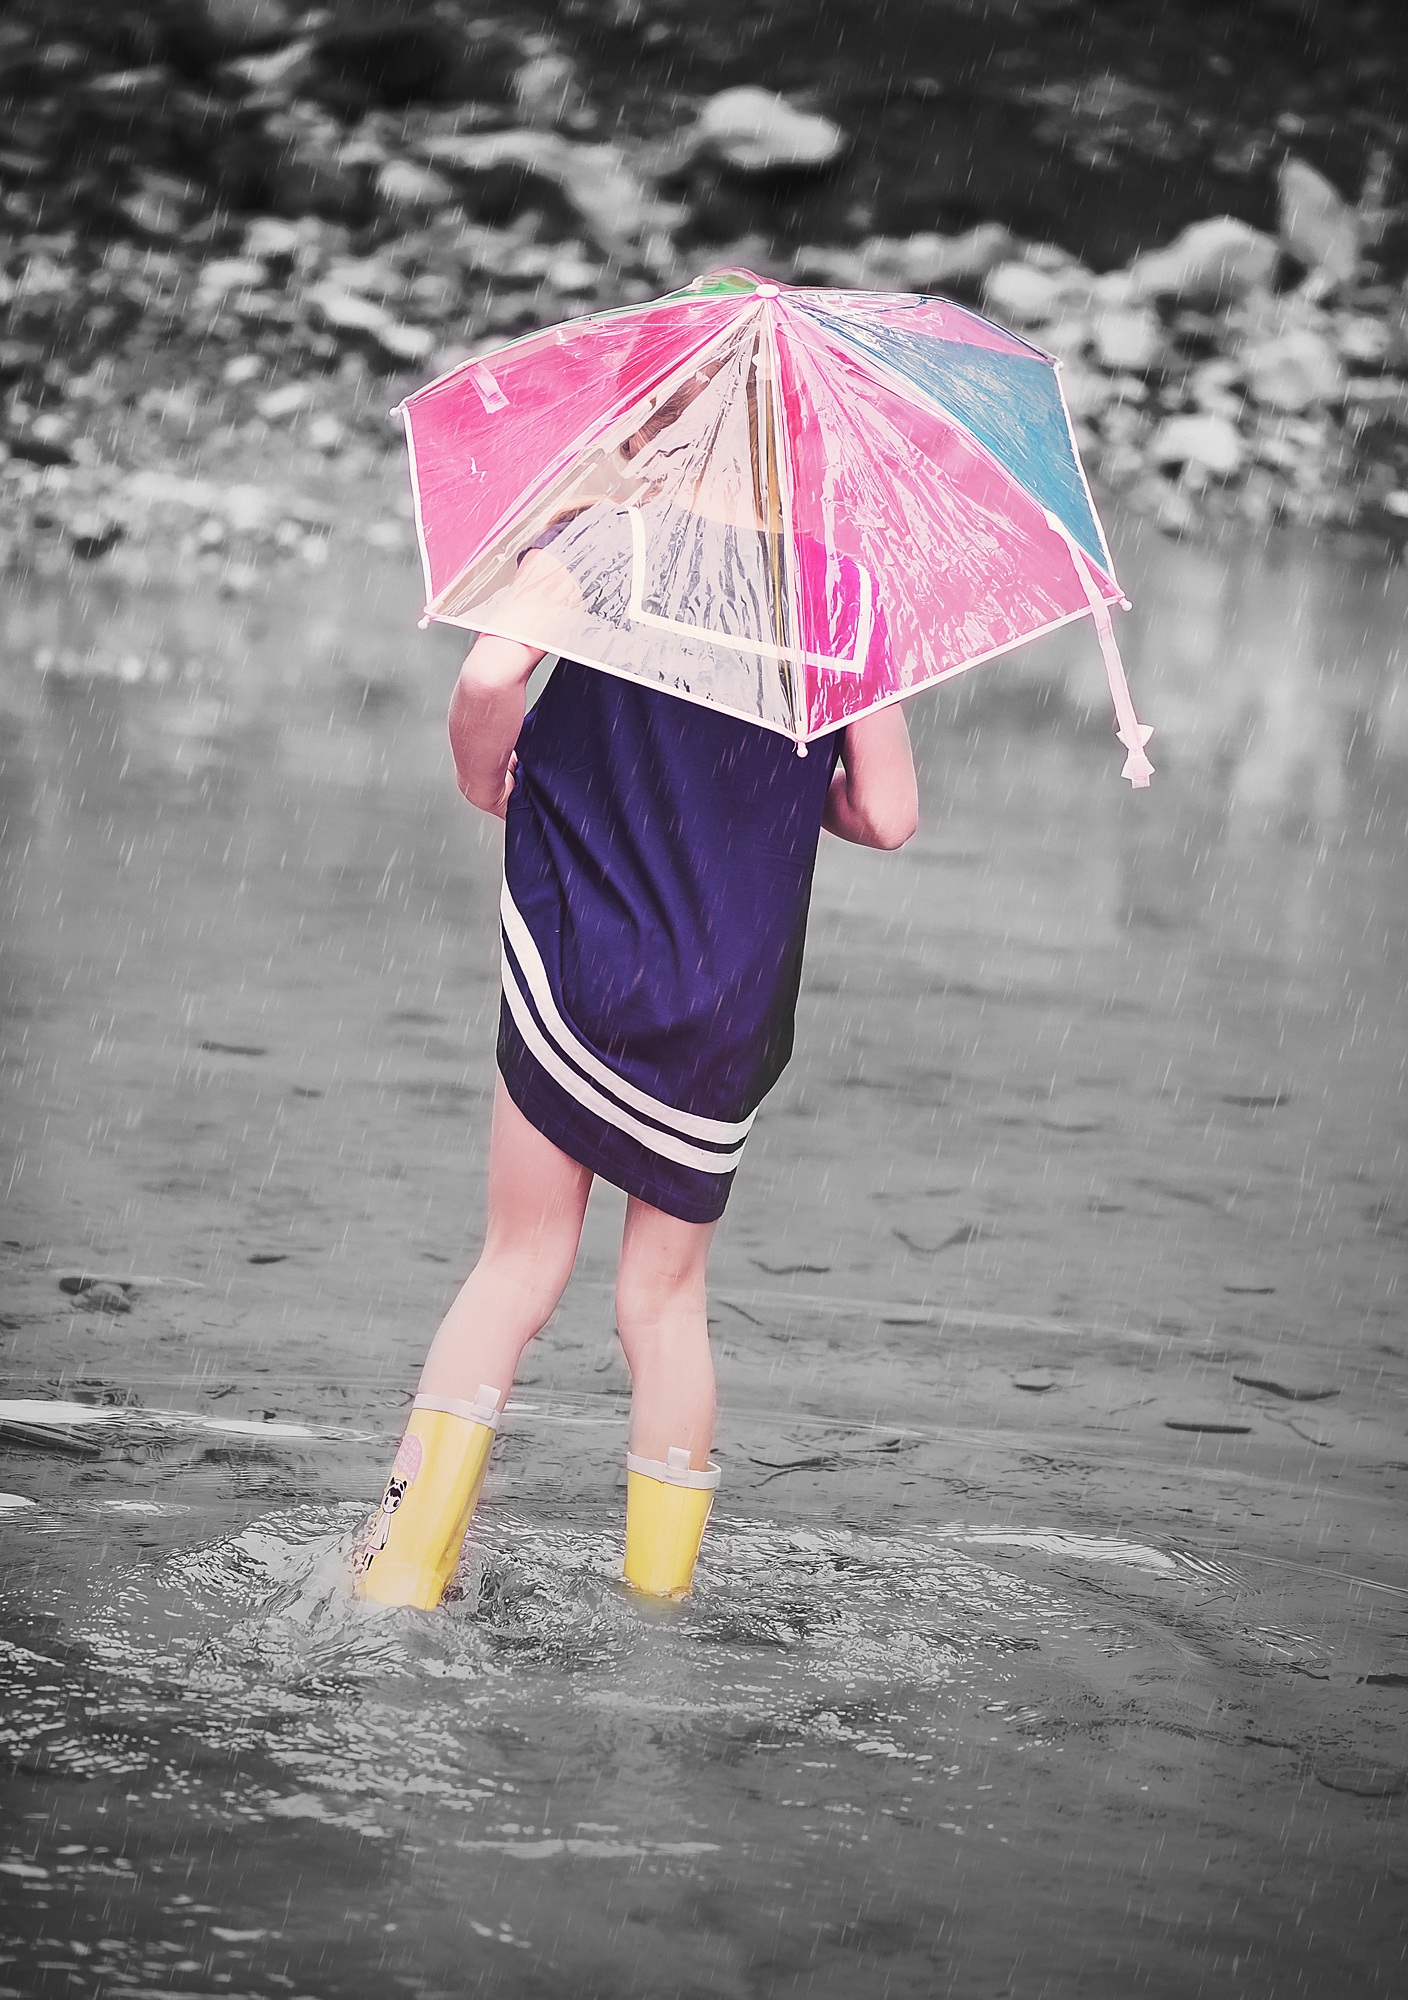
water, nature, person, black and white, girl, rain, wet, portrait, spring, red, umbrella, color, weather, child, human, clothing, pink, season, photograph, beauty, out, rubber boots, fashion accessory